Lord Zoltan

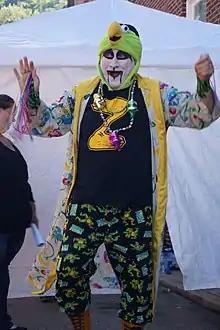
Lord Zoltan at Millvale Days, part of his second KSWA tenure as a face

Jugan and Justin Sane feuded with Nick Crane and Sniper in KSWA over the summer. On May 4, 2013, they lost to Crane and Sniper at "MAYhem 2013" via countout. Jugan and The Blood Beast defeated Crane and Sniper at "Heatwave Havoc" on June 15. A few weeks later, Jugan and Sane joined The Blood Beast to defeat Bobby Badfingers, "Nasty" Nick Crane and Sniper in a six-man tag team match at the July 6 Lawrenceville Fireworks Celebration in Arsenal Park. Jugan beat Nick Crane in a singles match at "Summertime Bruise 2013" on July 20. On August 3, Jugan reunited with longtime manager Mayor Mystery at the premier IWA Evolution show to wrestle Doink the Clown at the Youngstown Air Force Base in Vienna, Ohio. That same month, Jugan joined the KSWA's "Road to Fan Fest 2013" tour.